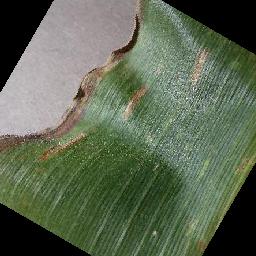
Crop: corn
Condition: (maize)_cercospora_spot_gray_spot